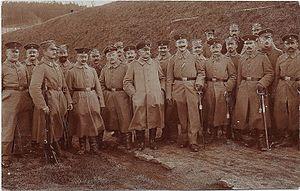
Dans les pays de langue allemande, le terme Landsturm était utilisé historiquement pour désigner des milices ou des unités militaires composées de troupes de qualité inférieure. Elles existèrent en Prusse, en Allemagne, en Autriche-Hongrie, en Suède et aux Pays-Bas.